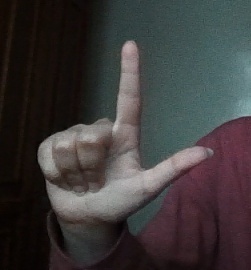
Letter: laam